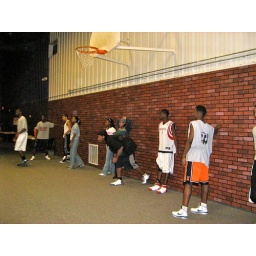
I guess that standing up against the wall is a good thing, they seem to all do it!